Kwon Eun-bi

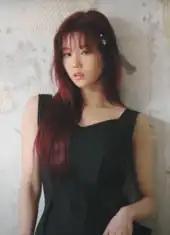
Kwon for "Marie Claire Korea" in May 2020

In 2019, she became a permanent cast member of the JTBC show "Respect Your Style, Real Life" alongside Jung Hyung-don and Ahn Jung-hwan which first aired in May and ended in August of the same year.